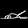
Label: Sandal